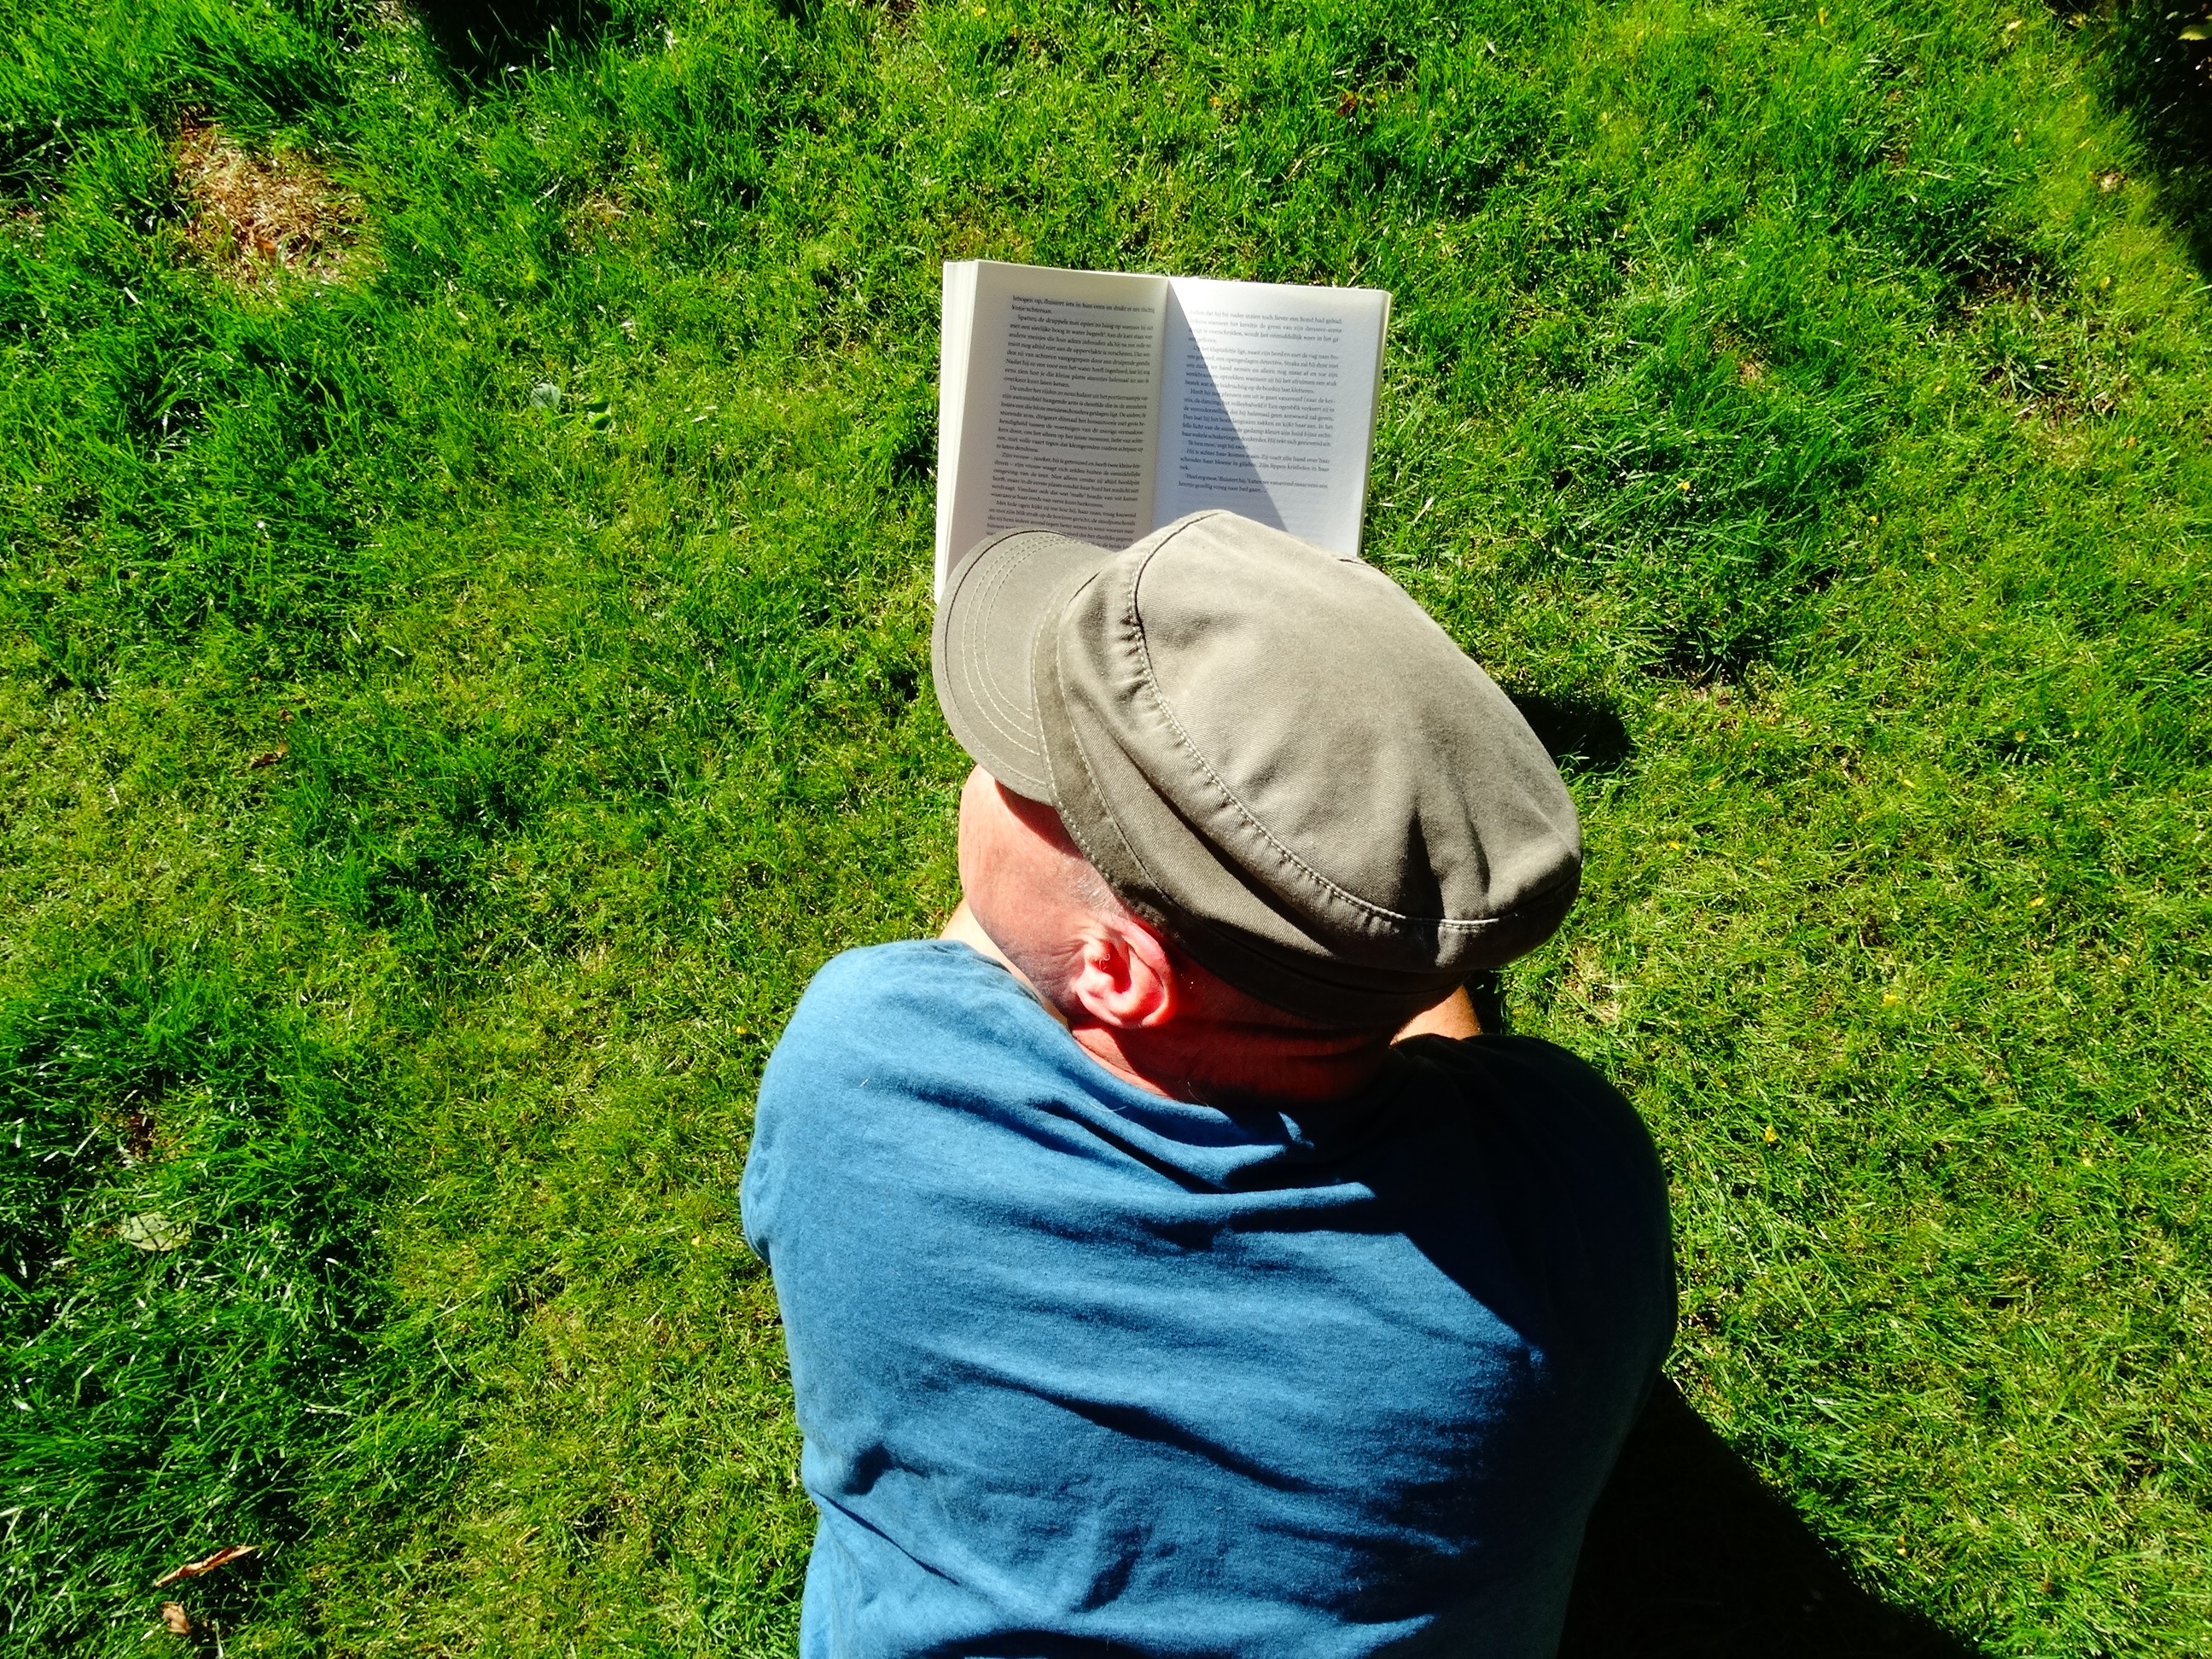
tree, nature, grass, book, read, lawn, leaf, green, relax, hat, garden, books, are